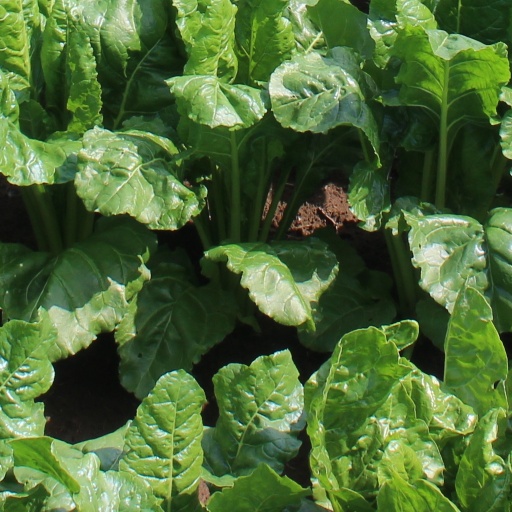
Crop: sugar beet